Pope Pius VI

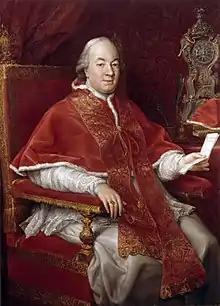
Portrait by Pompeo Batoni, 1775

Pope Pius VI (born Count Angelo Onofrio Melchiorre Natale Giovanni Antonio called Giovanni Angelo or Giannangelo Braschi, 25 December 171729 August 1799) was head of the Catholic Church and ruler of the Papal States from 15 February 1775 to his death in August 1799.